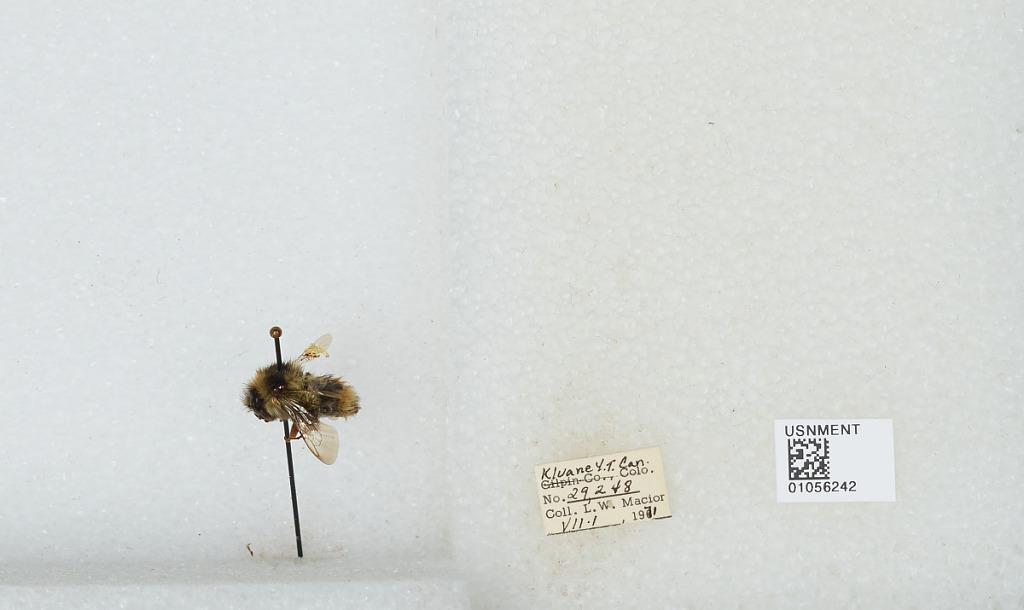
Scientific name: Bombus bifarius nearcticus
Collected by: L. Macior
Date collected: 1971-7-1
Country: Canada
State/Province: Yukon Territory
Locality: Kluane
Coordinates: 60.75, -139.5